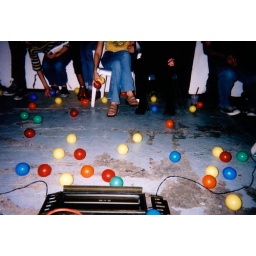
A band released these plastic balls as they played their insane, bizarre, set in Riverside CA.